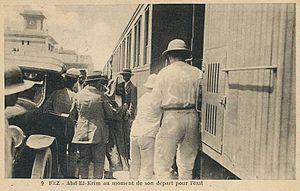
Mohammed ben Abdelkrim Al-Khattabi, né vers 1882 à Ajdir, au nord du Maroc, et mort le 6 février 1963 au Caire, en Égypte, est le chef d'un mouvement de résistance contre la France et l'Espagne lors de la guerre du Rif. Président de la république du Rif de 1921 à 1926, il est devenu une icône des mouvements indépendantistes luttant contre le colonialisme. Il est connu sous le nom Emir Abdelkrim ou Abdelkrim en Occident, Abdekrim El-Khattabi au Maroc ou encore Moulay Mohand chez les Rifains.
1926 est une année commune commençant un vendredi.